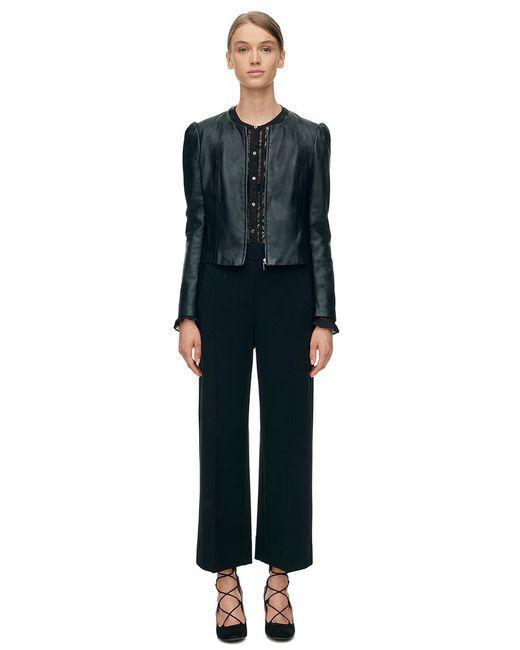
Schwarze Jeansjacke mit schwarzer Hose für Damen